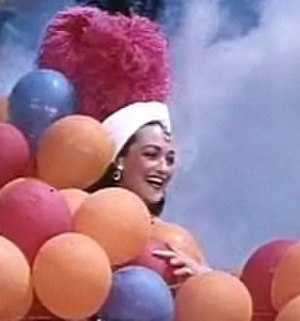
Verdens største show
Dorothy Lamour i sin rolle i filmen.
Verdens største show er en amerikansk film fra 1952. Filmen vandt overraskende oscaren for bedste film og er sidenhen blevet anset som en af de værste vindere nogensinde.